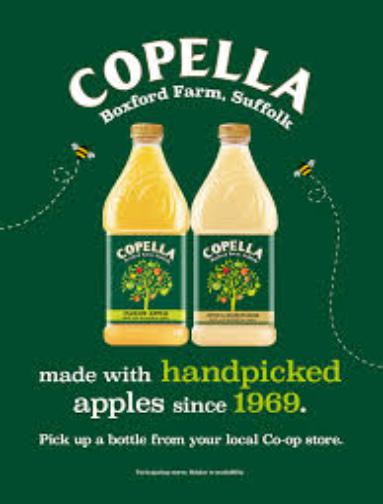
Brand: copella
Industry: Food